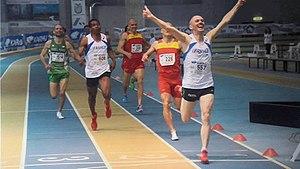
Champion d' europe en salle sur 800m Ancona 2016
Christophe Chevaux est un athlète français spécialiste du 800 mètres, licencié à Autun Running et l'Entente Chalonnaise d'Athlétisme.